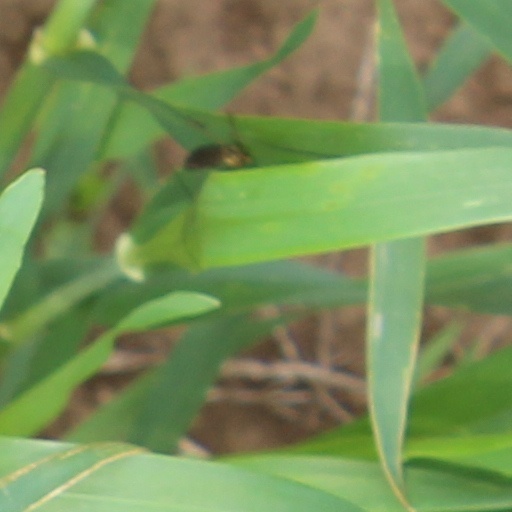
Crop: wheat